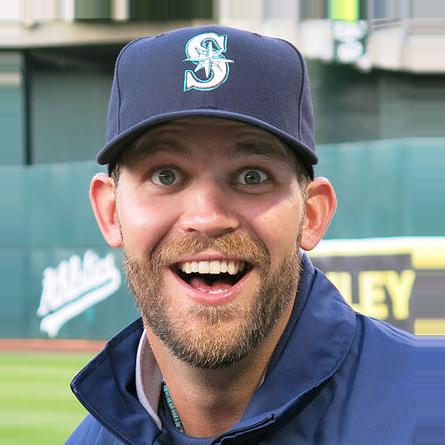
Age: 29